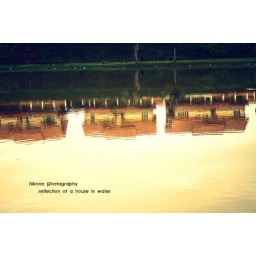
reflection of a house in a lake :D